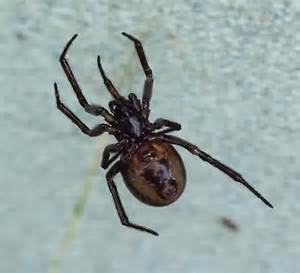
Label: spider